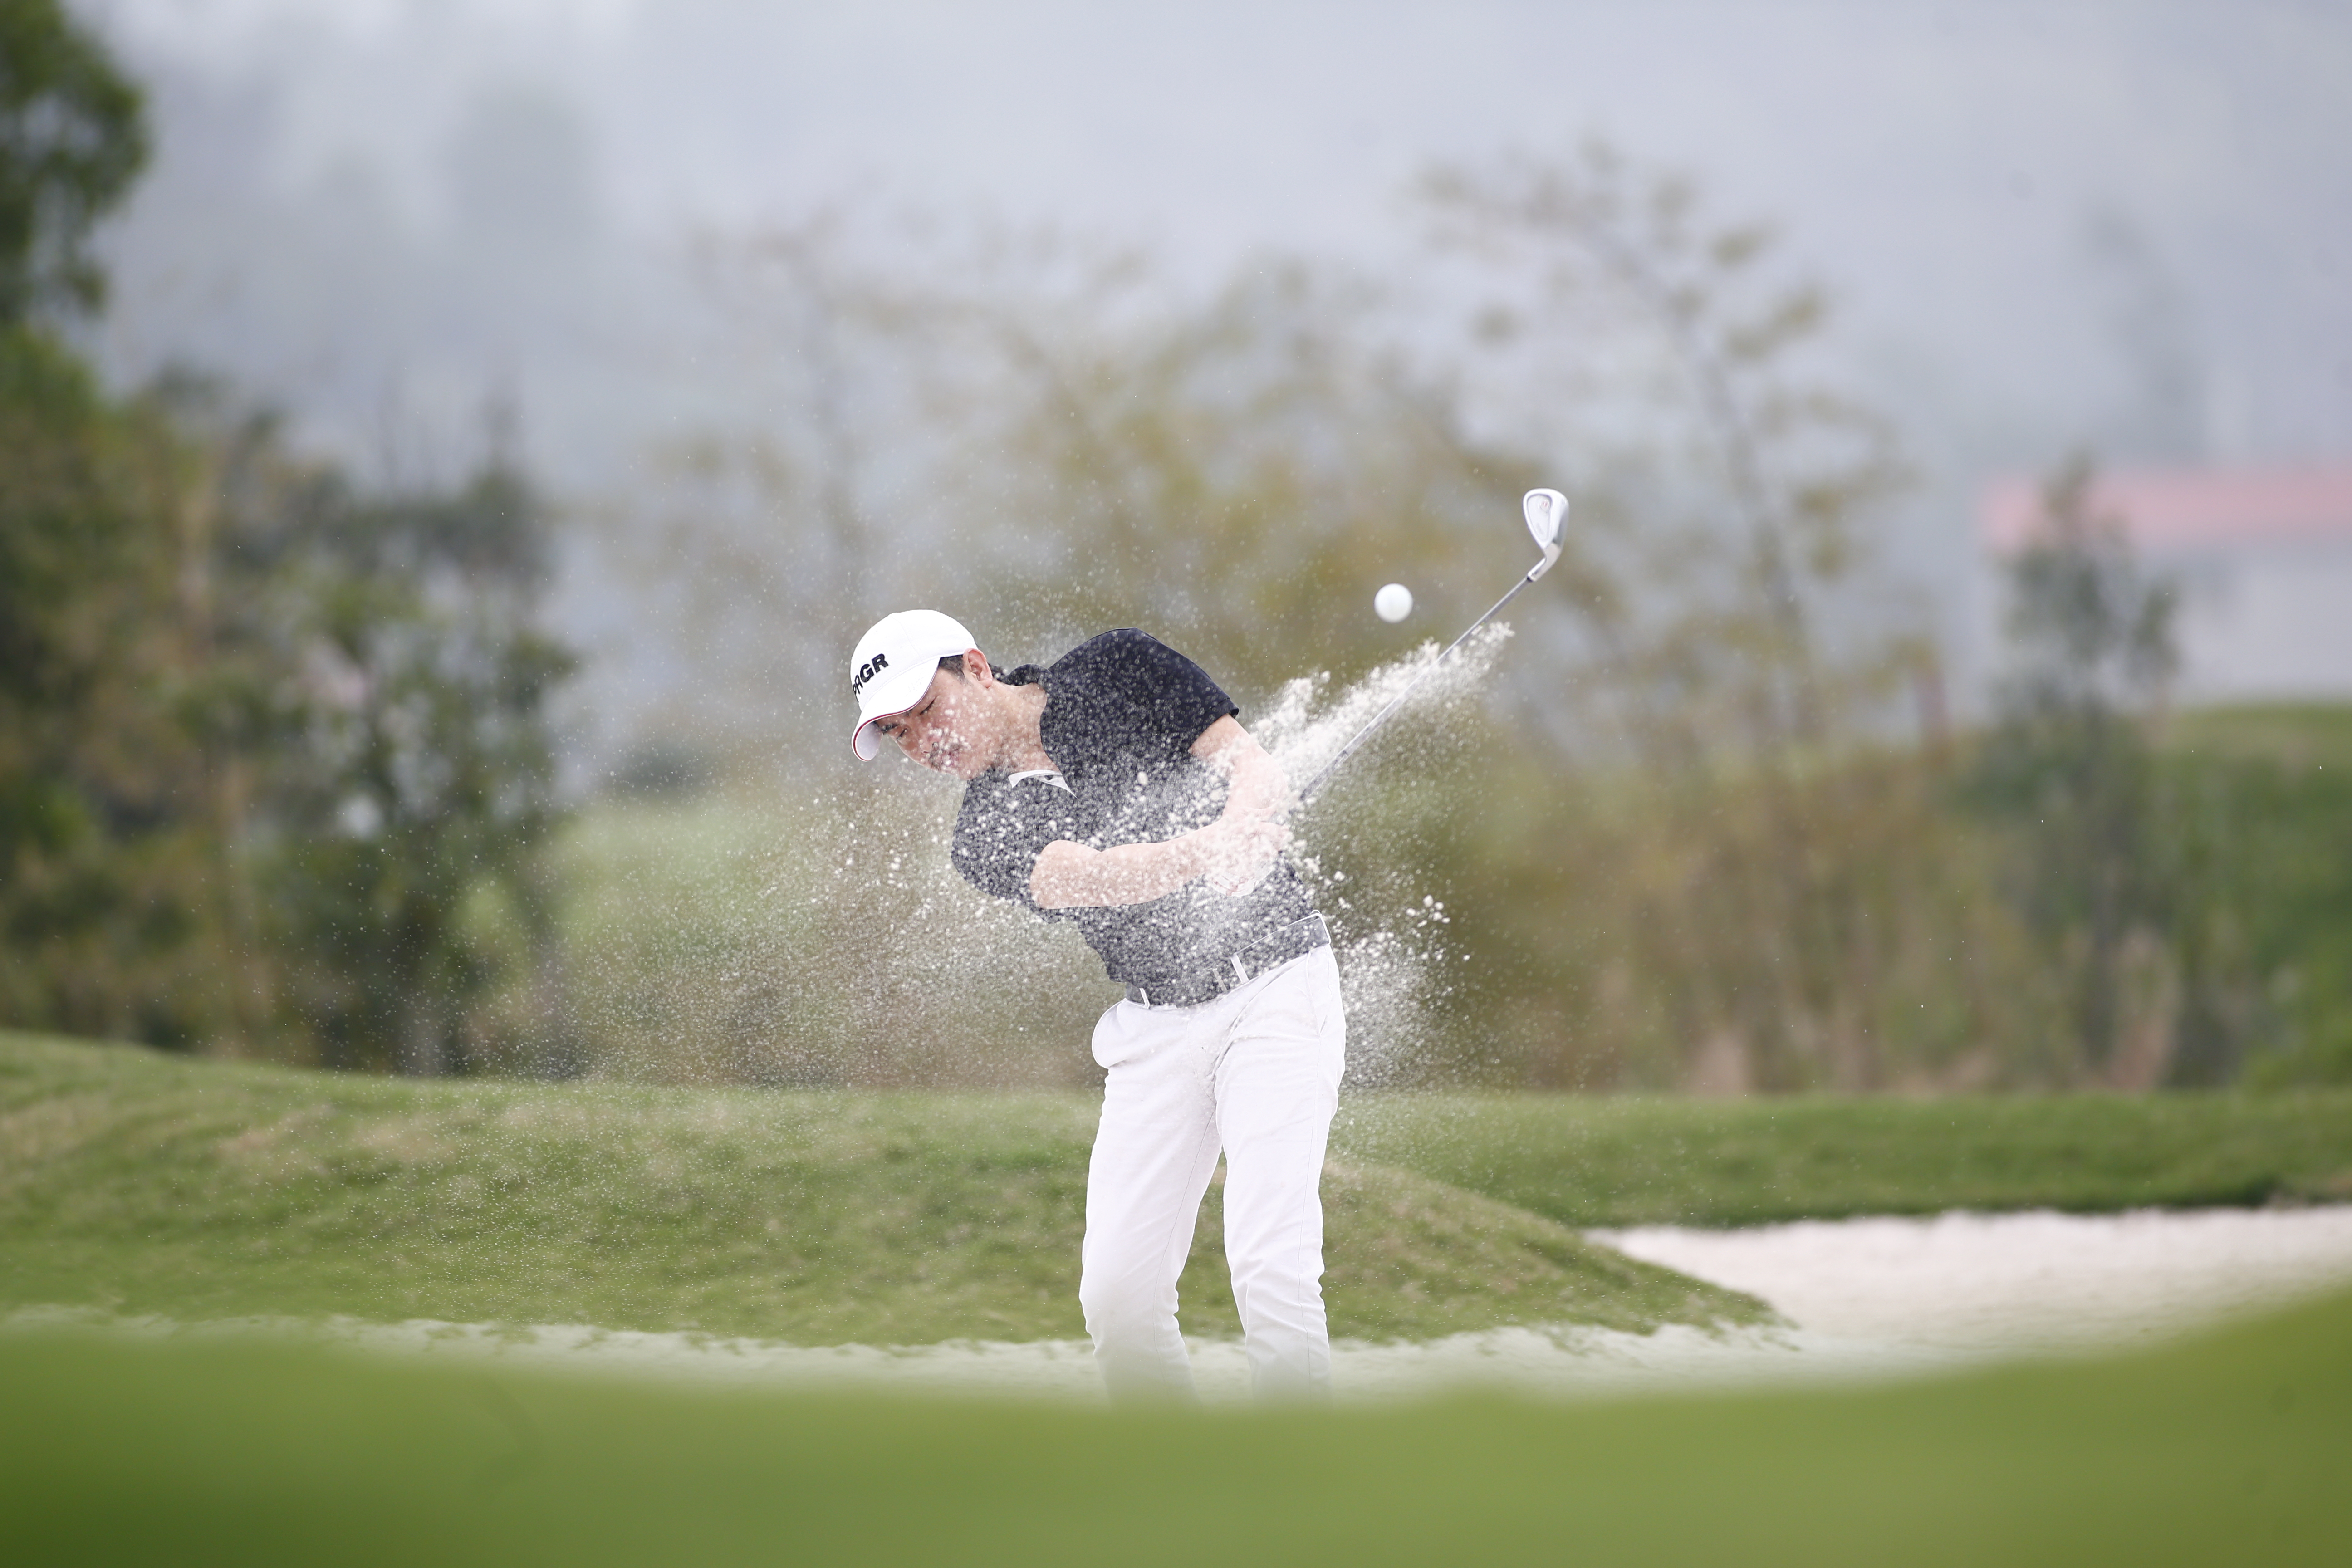
golf, photograph, golf equipment, sport venue, golf club, photography, fun, golf course, golfer, grass, recreation, happy, professional golfer